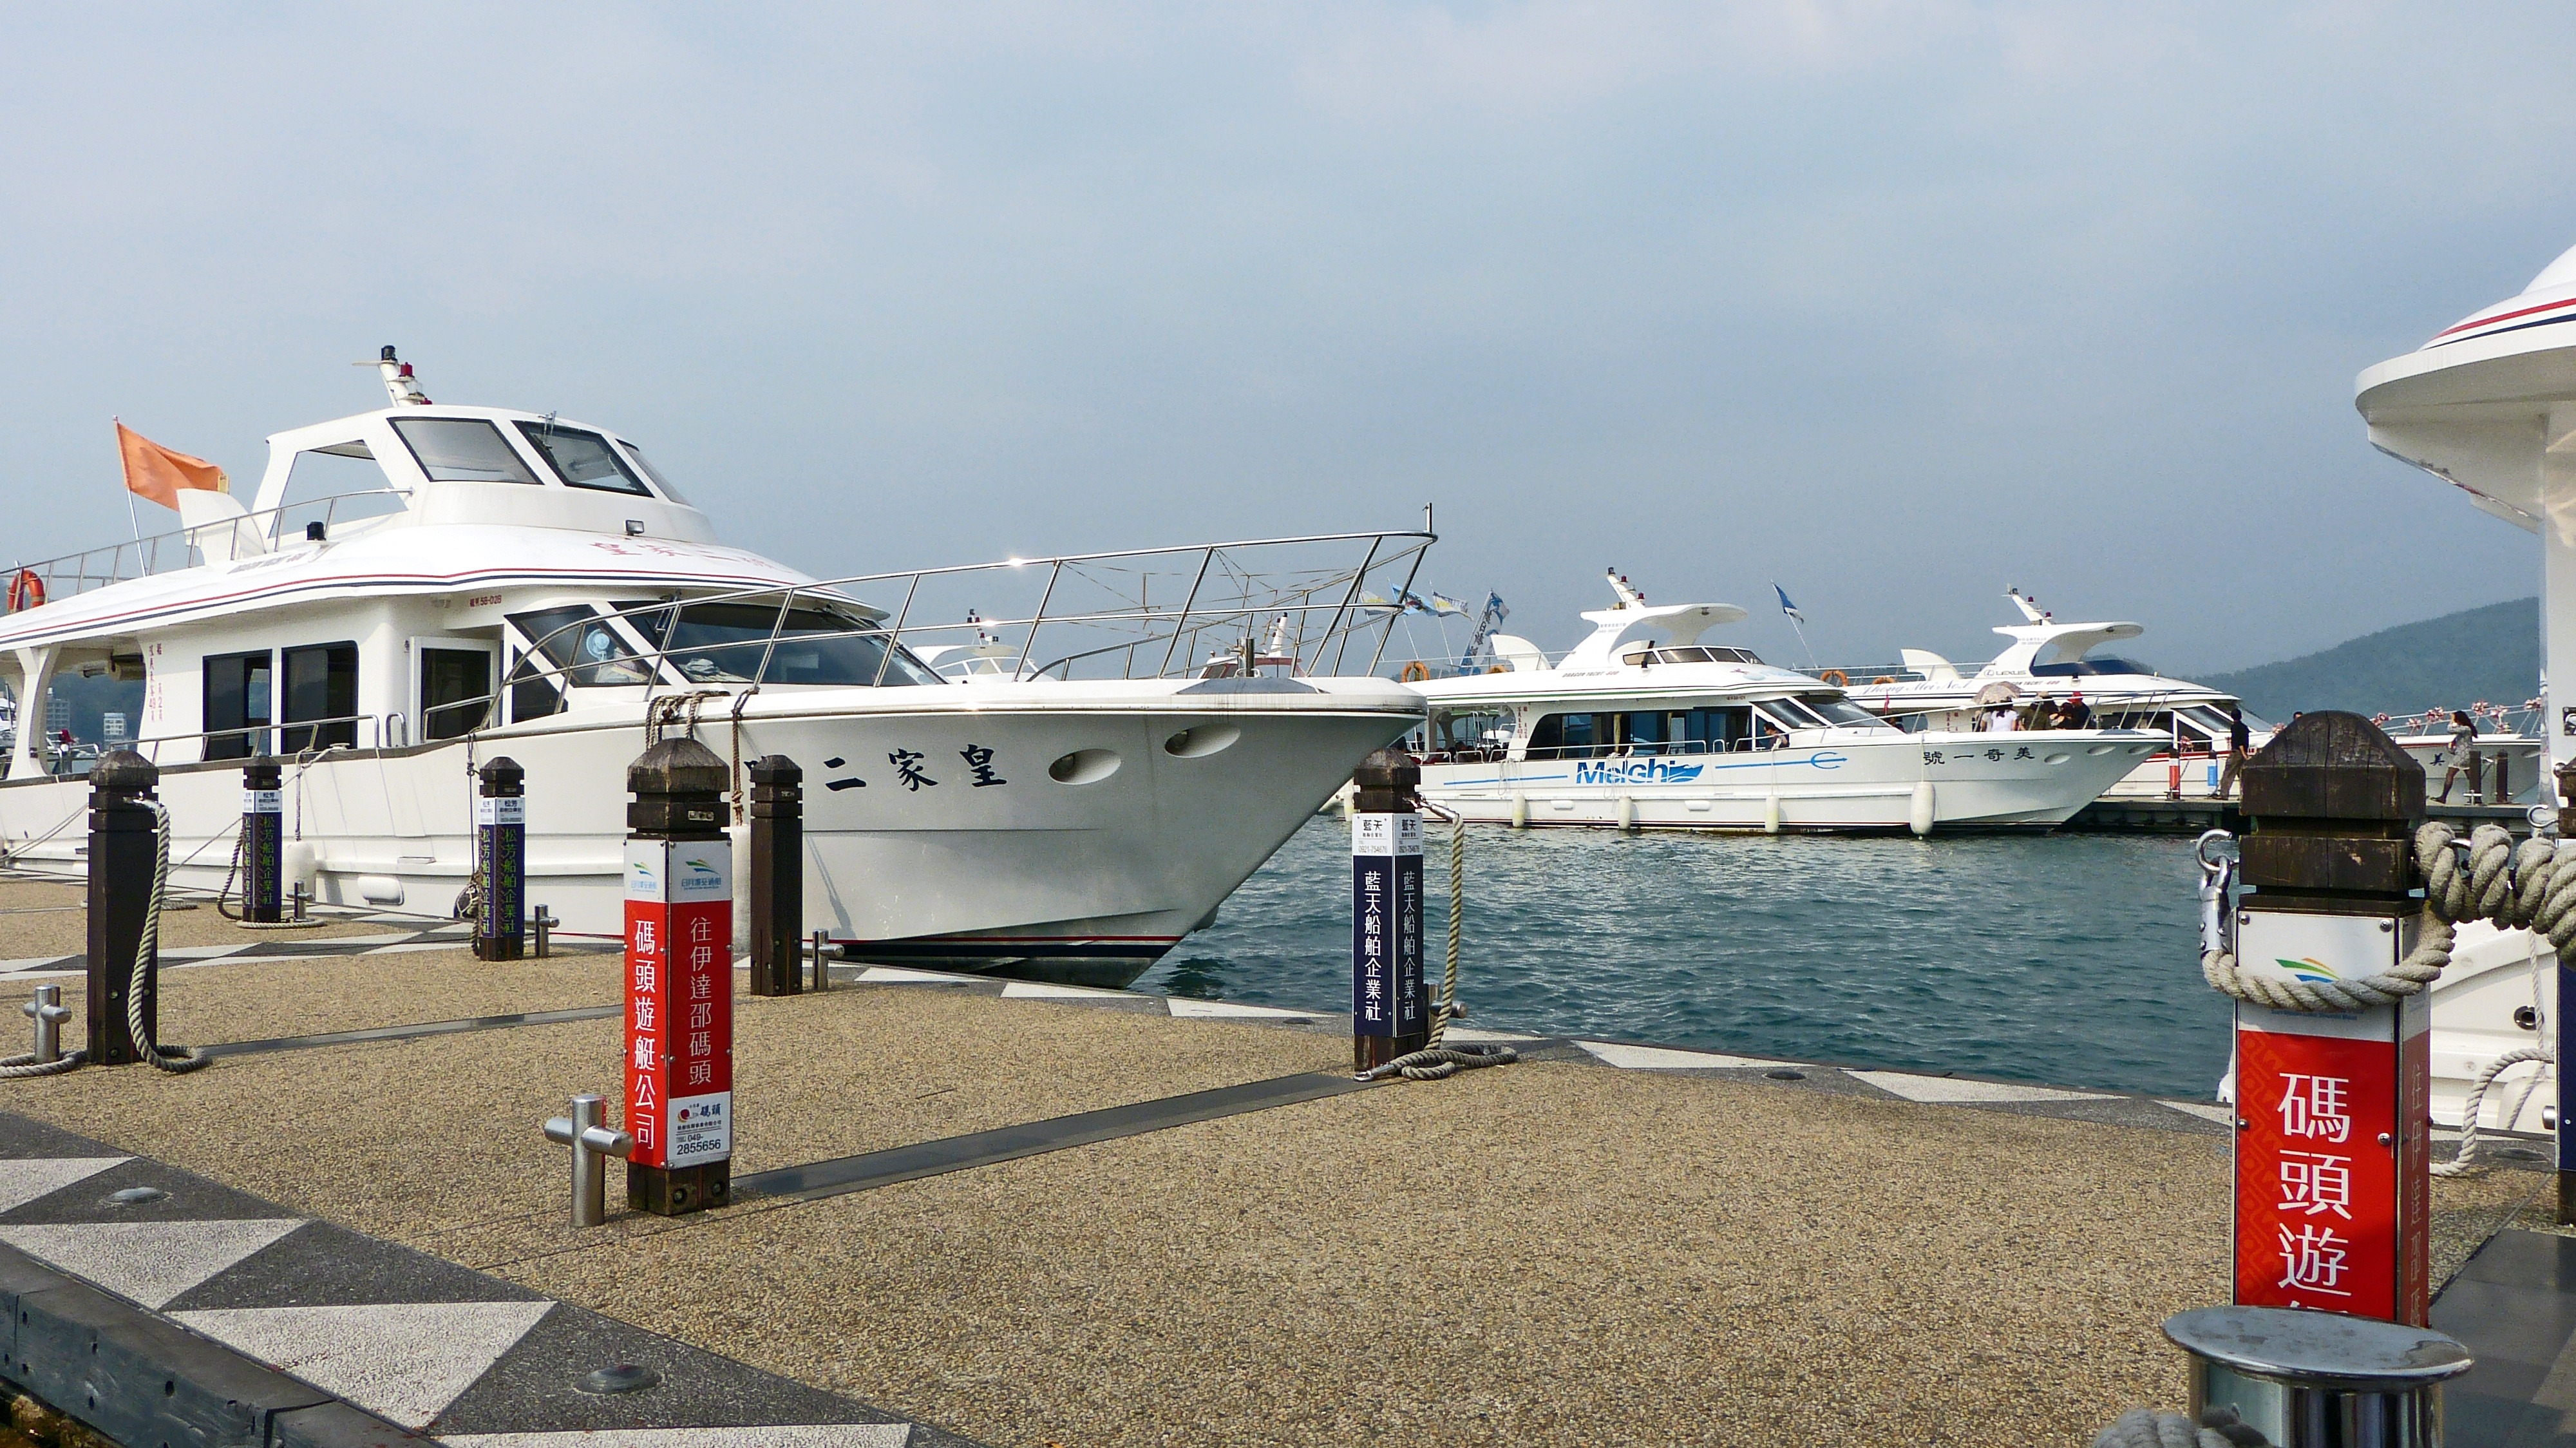
sea, coast, water, rope, dock, sky, boat, pier, ship, vehicle, yacht, scenery, marina, tourism, ferry, relaxation, boating, mountains, taiwan, tourist attraction, watercraft, catamaran, passenger ship, sun moon lake, republic of china, luxury yacht